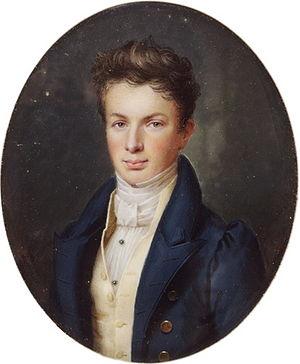
Thomas Dobrée, né le 31 août 1810 à Nantes et mort le 3 octobre 1895 dans la même ville, est un collectionneur à l'origine du musée départemental Thomas-Dobrée. Bien que son nom d'état-civil soit « Jean Frédéric Thomas Dobrée », il est usuellement appelé par les mêmes nom et prénom que son père, l'armateur et négociant Thomas Dobrée. Les formes « Thomas I Dobrée » et « Thomas II Dobrée » sont parfois employées pour les distinguer.